Echos

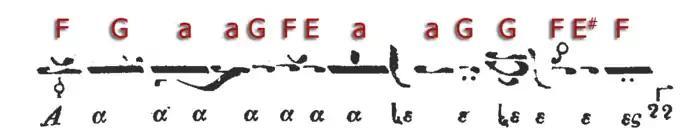
Enharmonic exegesis of the diatonic intonation of ἦχος βαρύς (Chrysanthos 1832, 140—§313)

At the end of his chapter "on the apechemata" Chrysanthos offers a separate exegesis of phthora nenano as a modern deduction of the , whose medieval form was this. But it had moved now with the to the of .